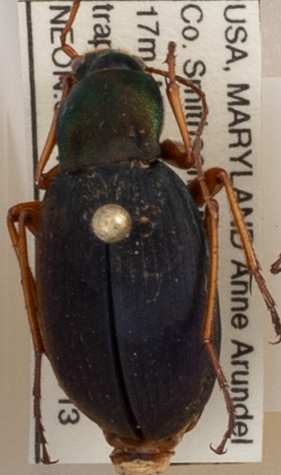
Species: Chlaenius aestivus
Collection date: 2019-06-13
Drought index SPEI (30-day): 0.072
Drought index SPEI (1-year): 2.09
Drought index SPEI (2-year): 2.01